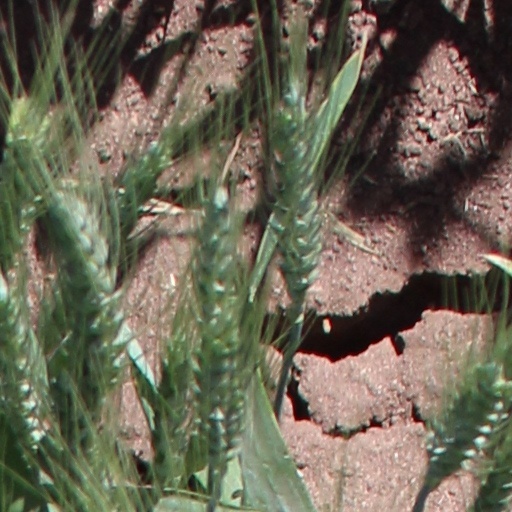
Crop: wheat